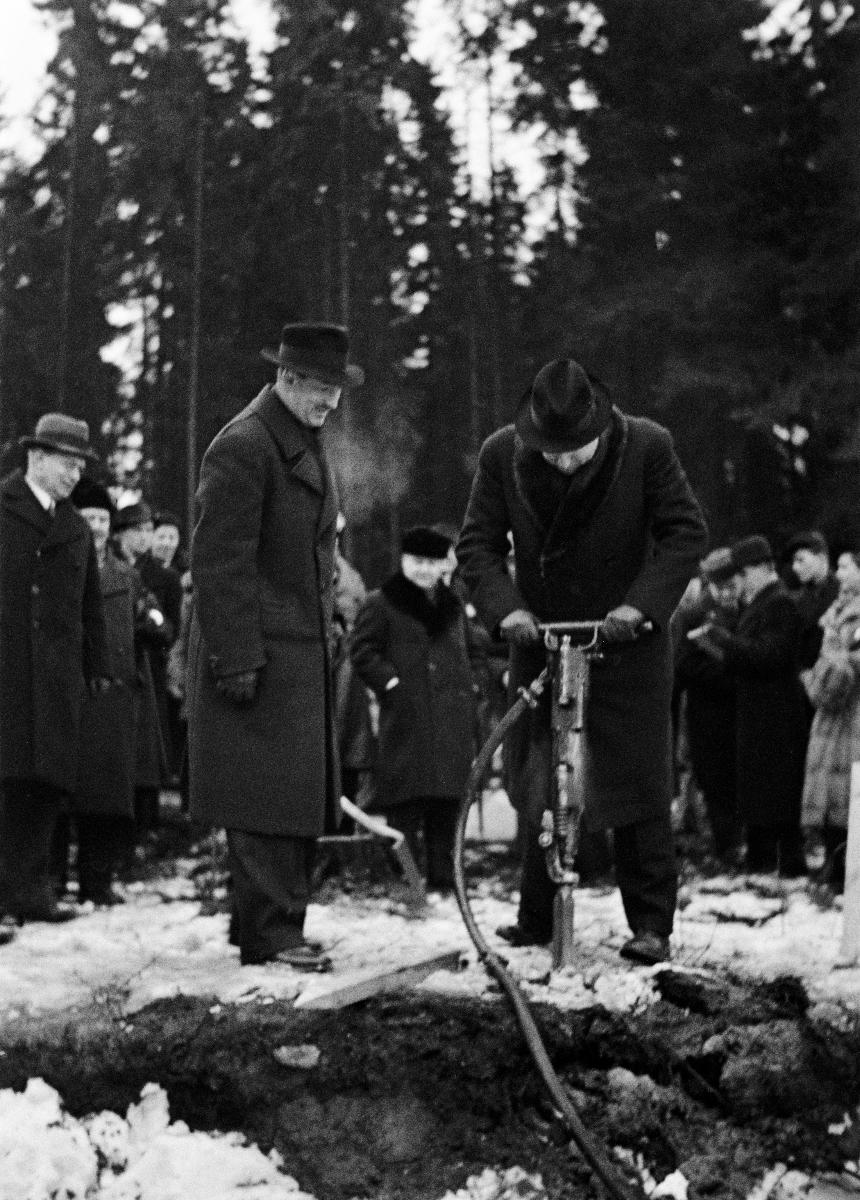
Olympiakylän rakentaminen alkaa
Olympiabyns bygge börjar; The construction of the Olympic village starts
sisällön kuvaus: Olympiakylän rakennustöiden aloitus Helsingin Käpylässä 17.1.1939. Insinööri Voionmaa katselee kun insinööri Erik von Frenckell poraa. content description: Starting of the construction of the Olympic Village in Käpylä, Helsinki 17.1.1939. Engineer Voionmaa is watching while engineer Erik von Frenckell is drilling. innehållsbeskrivning: Olympiabyns byggnadsarbeten påbörjas i Kottby i Helsingfors 17.1.1939. Ingenjör Voionmaa ser på när ingenjör Erik von Frenckell borrar.
Kuvaaja: Sundström, Hugo, kuvaaja
Vuosi: 1939
Paikka: Suomi, Uusimaa, Helsinki, Käpylä Helsinki; Suomi
Aiheet: Frenckell, Erik von; HBL; olympialaiset; olympiakylä; Helsingin olympialaiset; rakentaminen; peruskiven muuraus; porat; idrott; sport; Helsingfors olympiad; olympiabyn; bygge; borrar; Olympics; drills (machine tools); sports; olympic games; Helsinki olympic games; olympic village; construction; drills; olympiska spelen